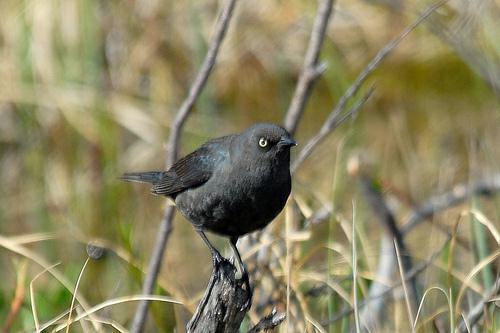
A photo of a rusty blackbird